J. George Mikelsons

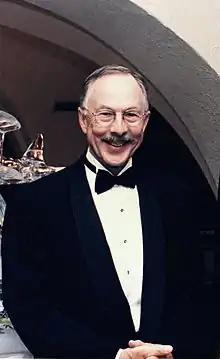
Receiving the "Tony Jannus Award" in 1996

Juris George Mikelsons (April 8, 1937 – May 1, 2024) was a Latvian-American airline executive and pilot in the United States and the founder of ATA Airlines. He was born in Riga, Latvia, in 1938 on the eve of World War II. His family fled to Germany during the mid-1940s to escape the Soviet occupation of the Baltic states.